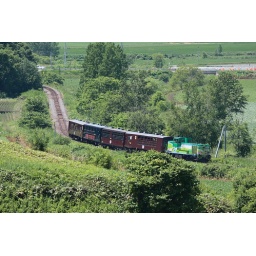
This train runs in spring consecutive holidays (so called golden week in Japan), summer vacation season and autumn holidays.